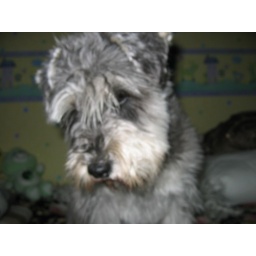
She's taken over the spare bedroom bed ...